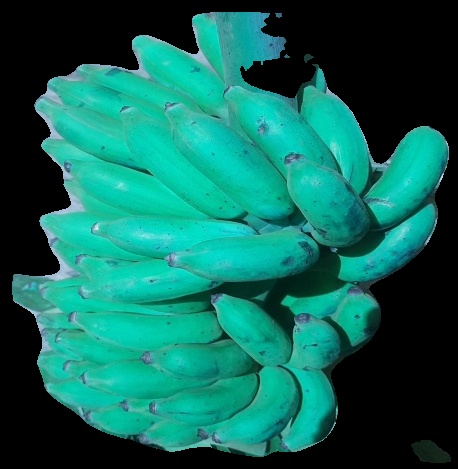
Variety: elakki-bale
Grade: grade3